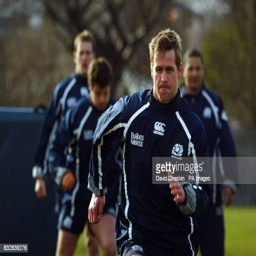
athlete during a training session